Lenyadri

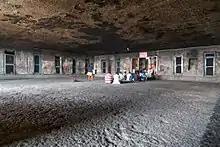
Inside of cave No.7, two central cells form the Ganesha shrine

The Ganesha form worshipped here is called Girijatmaja. The name is either interpreted as "mountain-born" or as "Atmaja of Girija", the son of Parvati, who herself is daughter of the mountain Himavan, a personification of the mountains of Himalayas. The features of the Ganesha icon, seen on the back wall of the cave, are the least distinct vis-a-vis the other Ashtavinayak temples. Though the temple faces the inauspicious south, - according to a local tradition - the deity faces north, with his back to his worshipper and his face visible on the other side of the mountain. The Peshwa rulers even tried in vain to locate the face of Ganesha on the other side. The central icon was covered with brass-plated wooden armour, given as a gift by Junnar. The armour is not present currently. After it was removed, Ganesha could be seen with his trunk turned to the left side, facing east, with one of his eyes visible. The icon is covered with sindoor and is directly formed/sculpted on the stone wall of the cave.